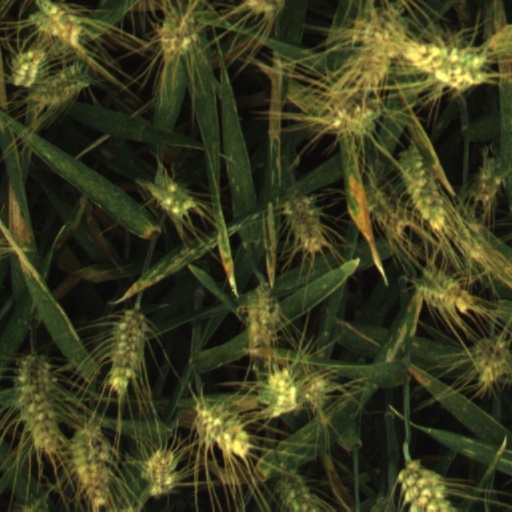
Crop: wheat